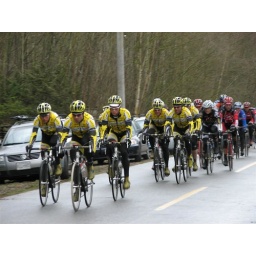
best seat in the house